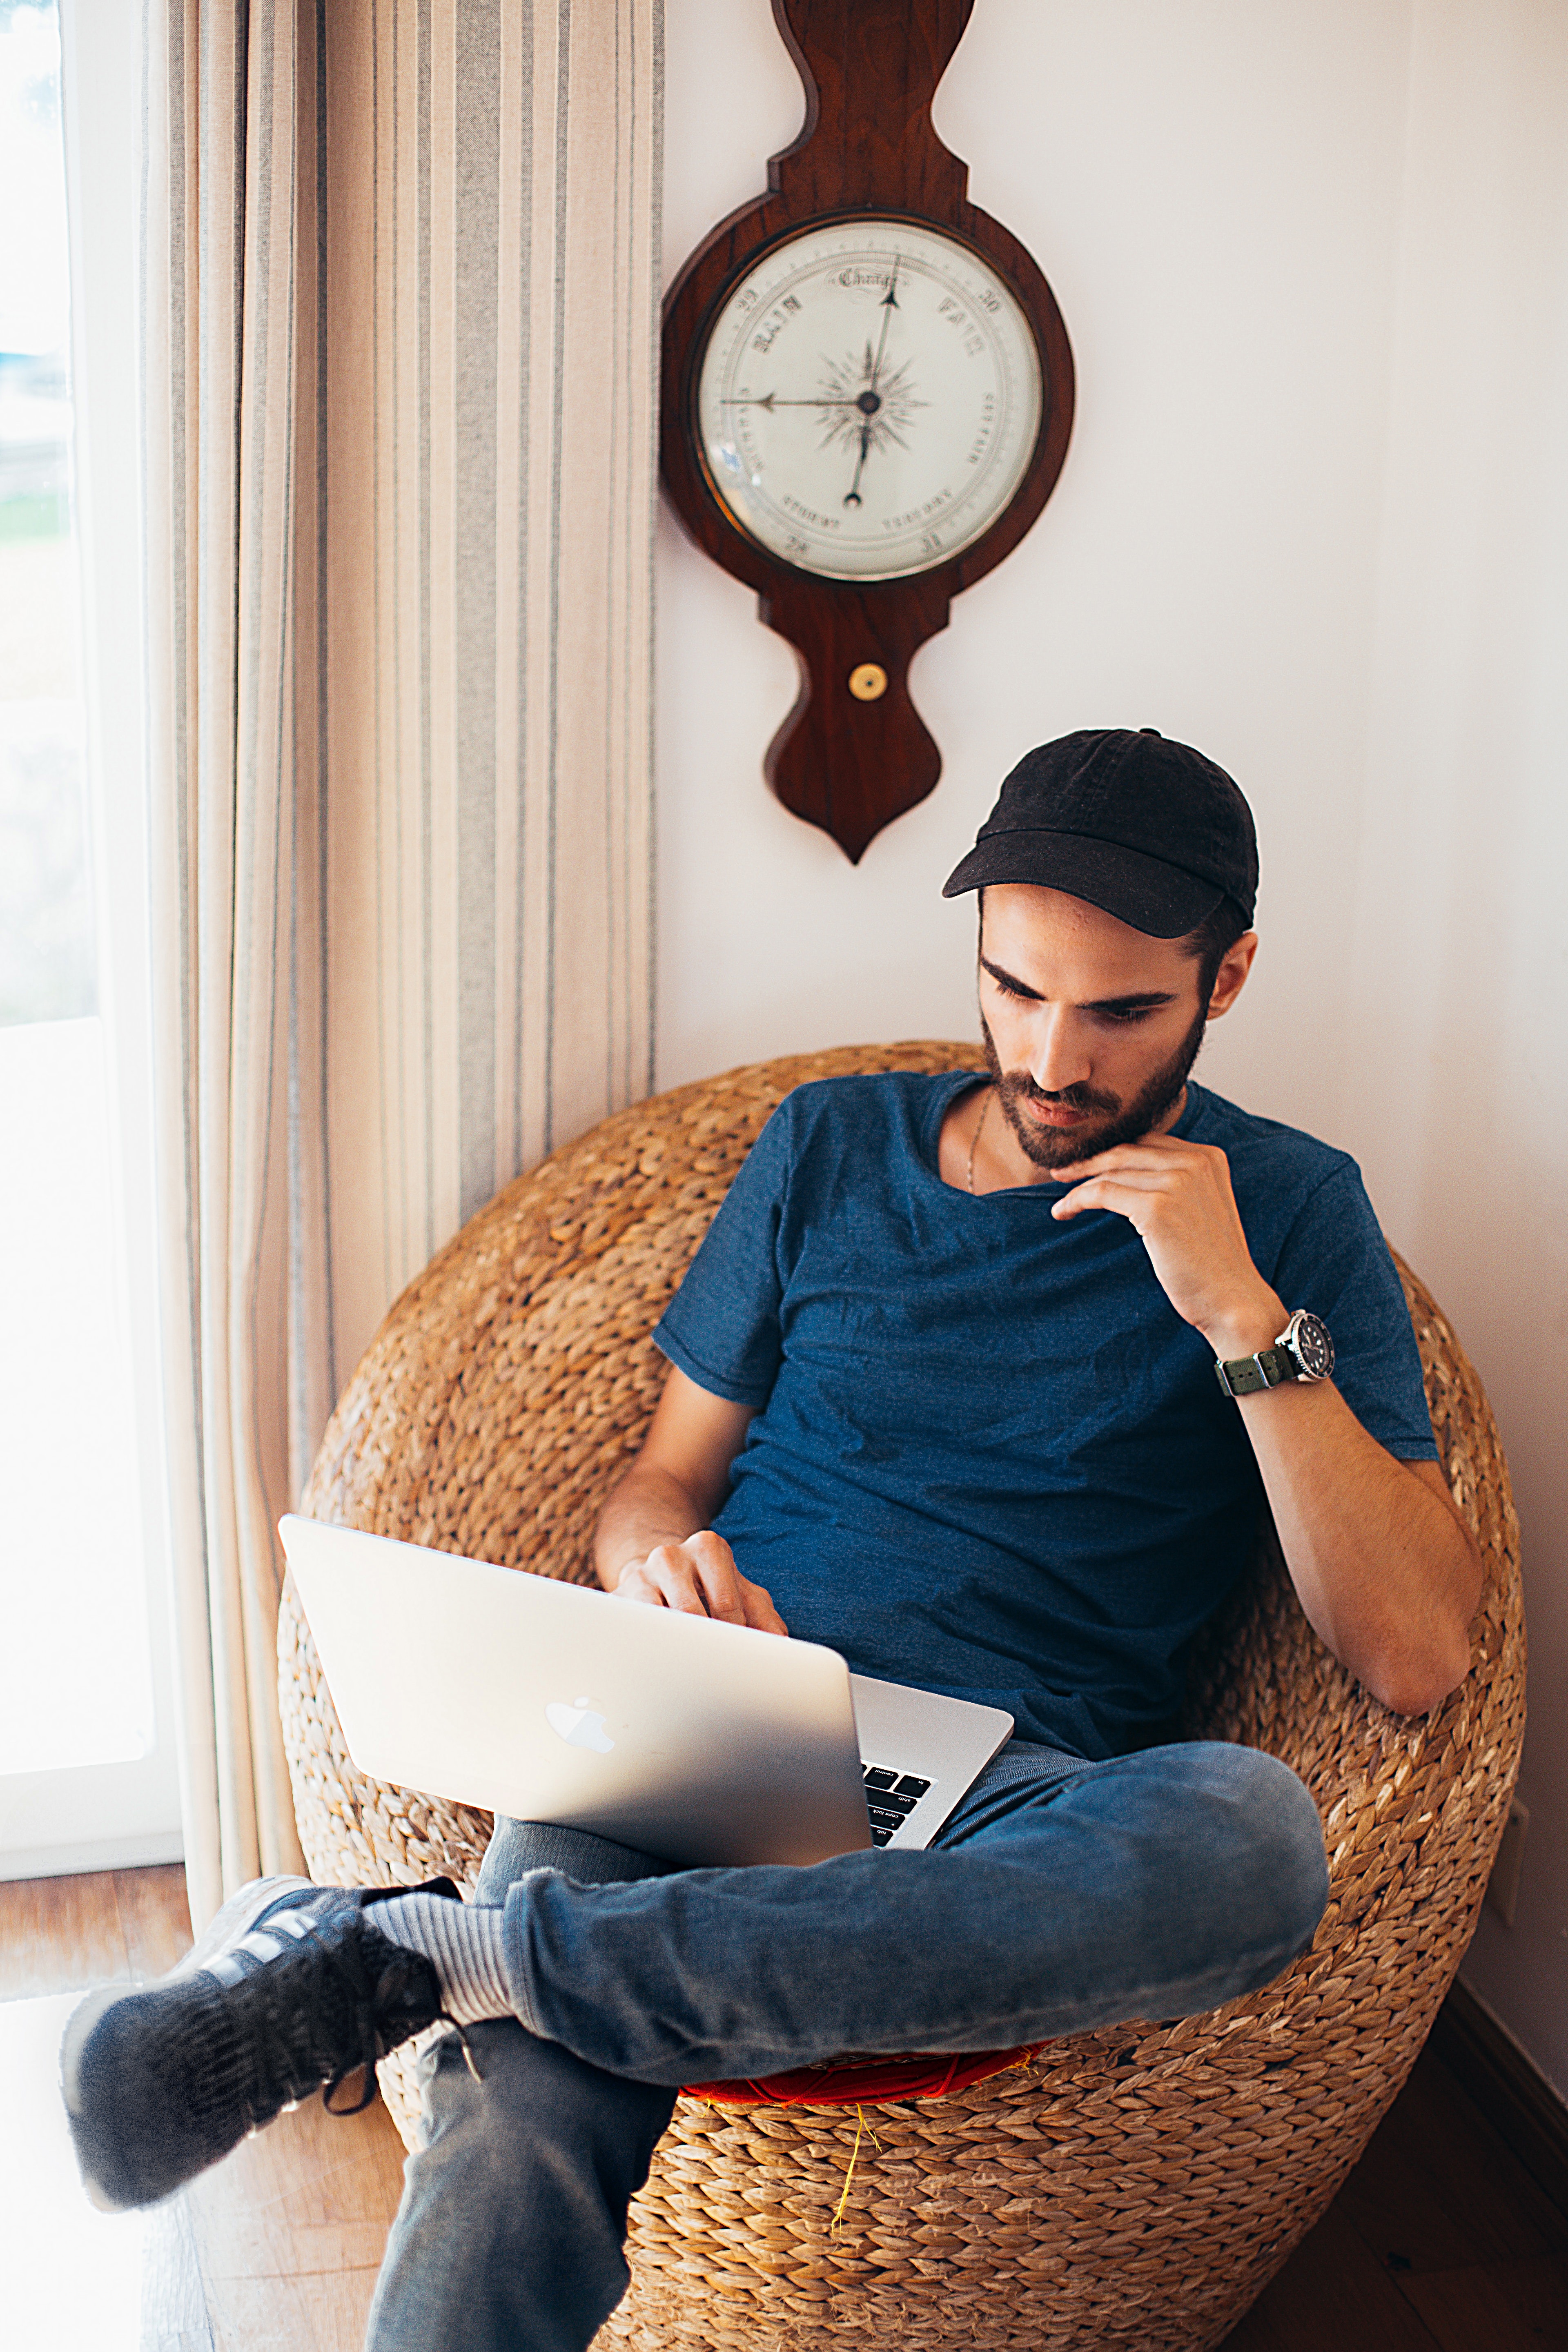
sitting, furniture, shoulder, chair, girl, fun, product